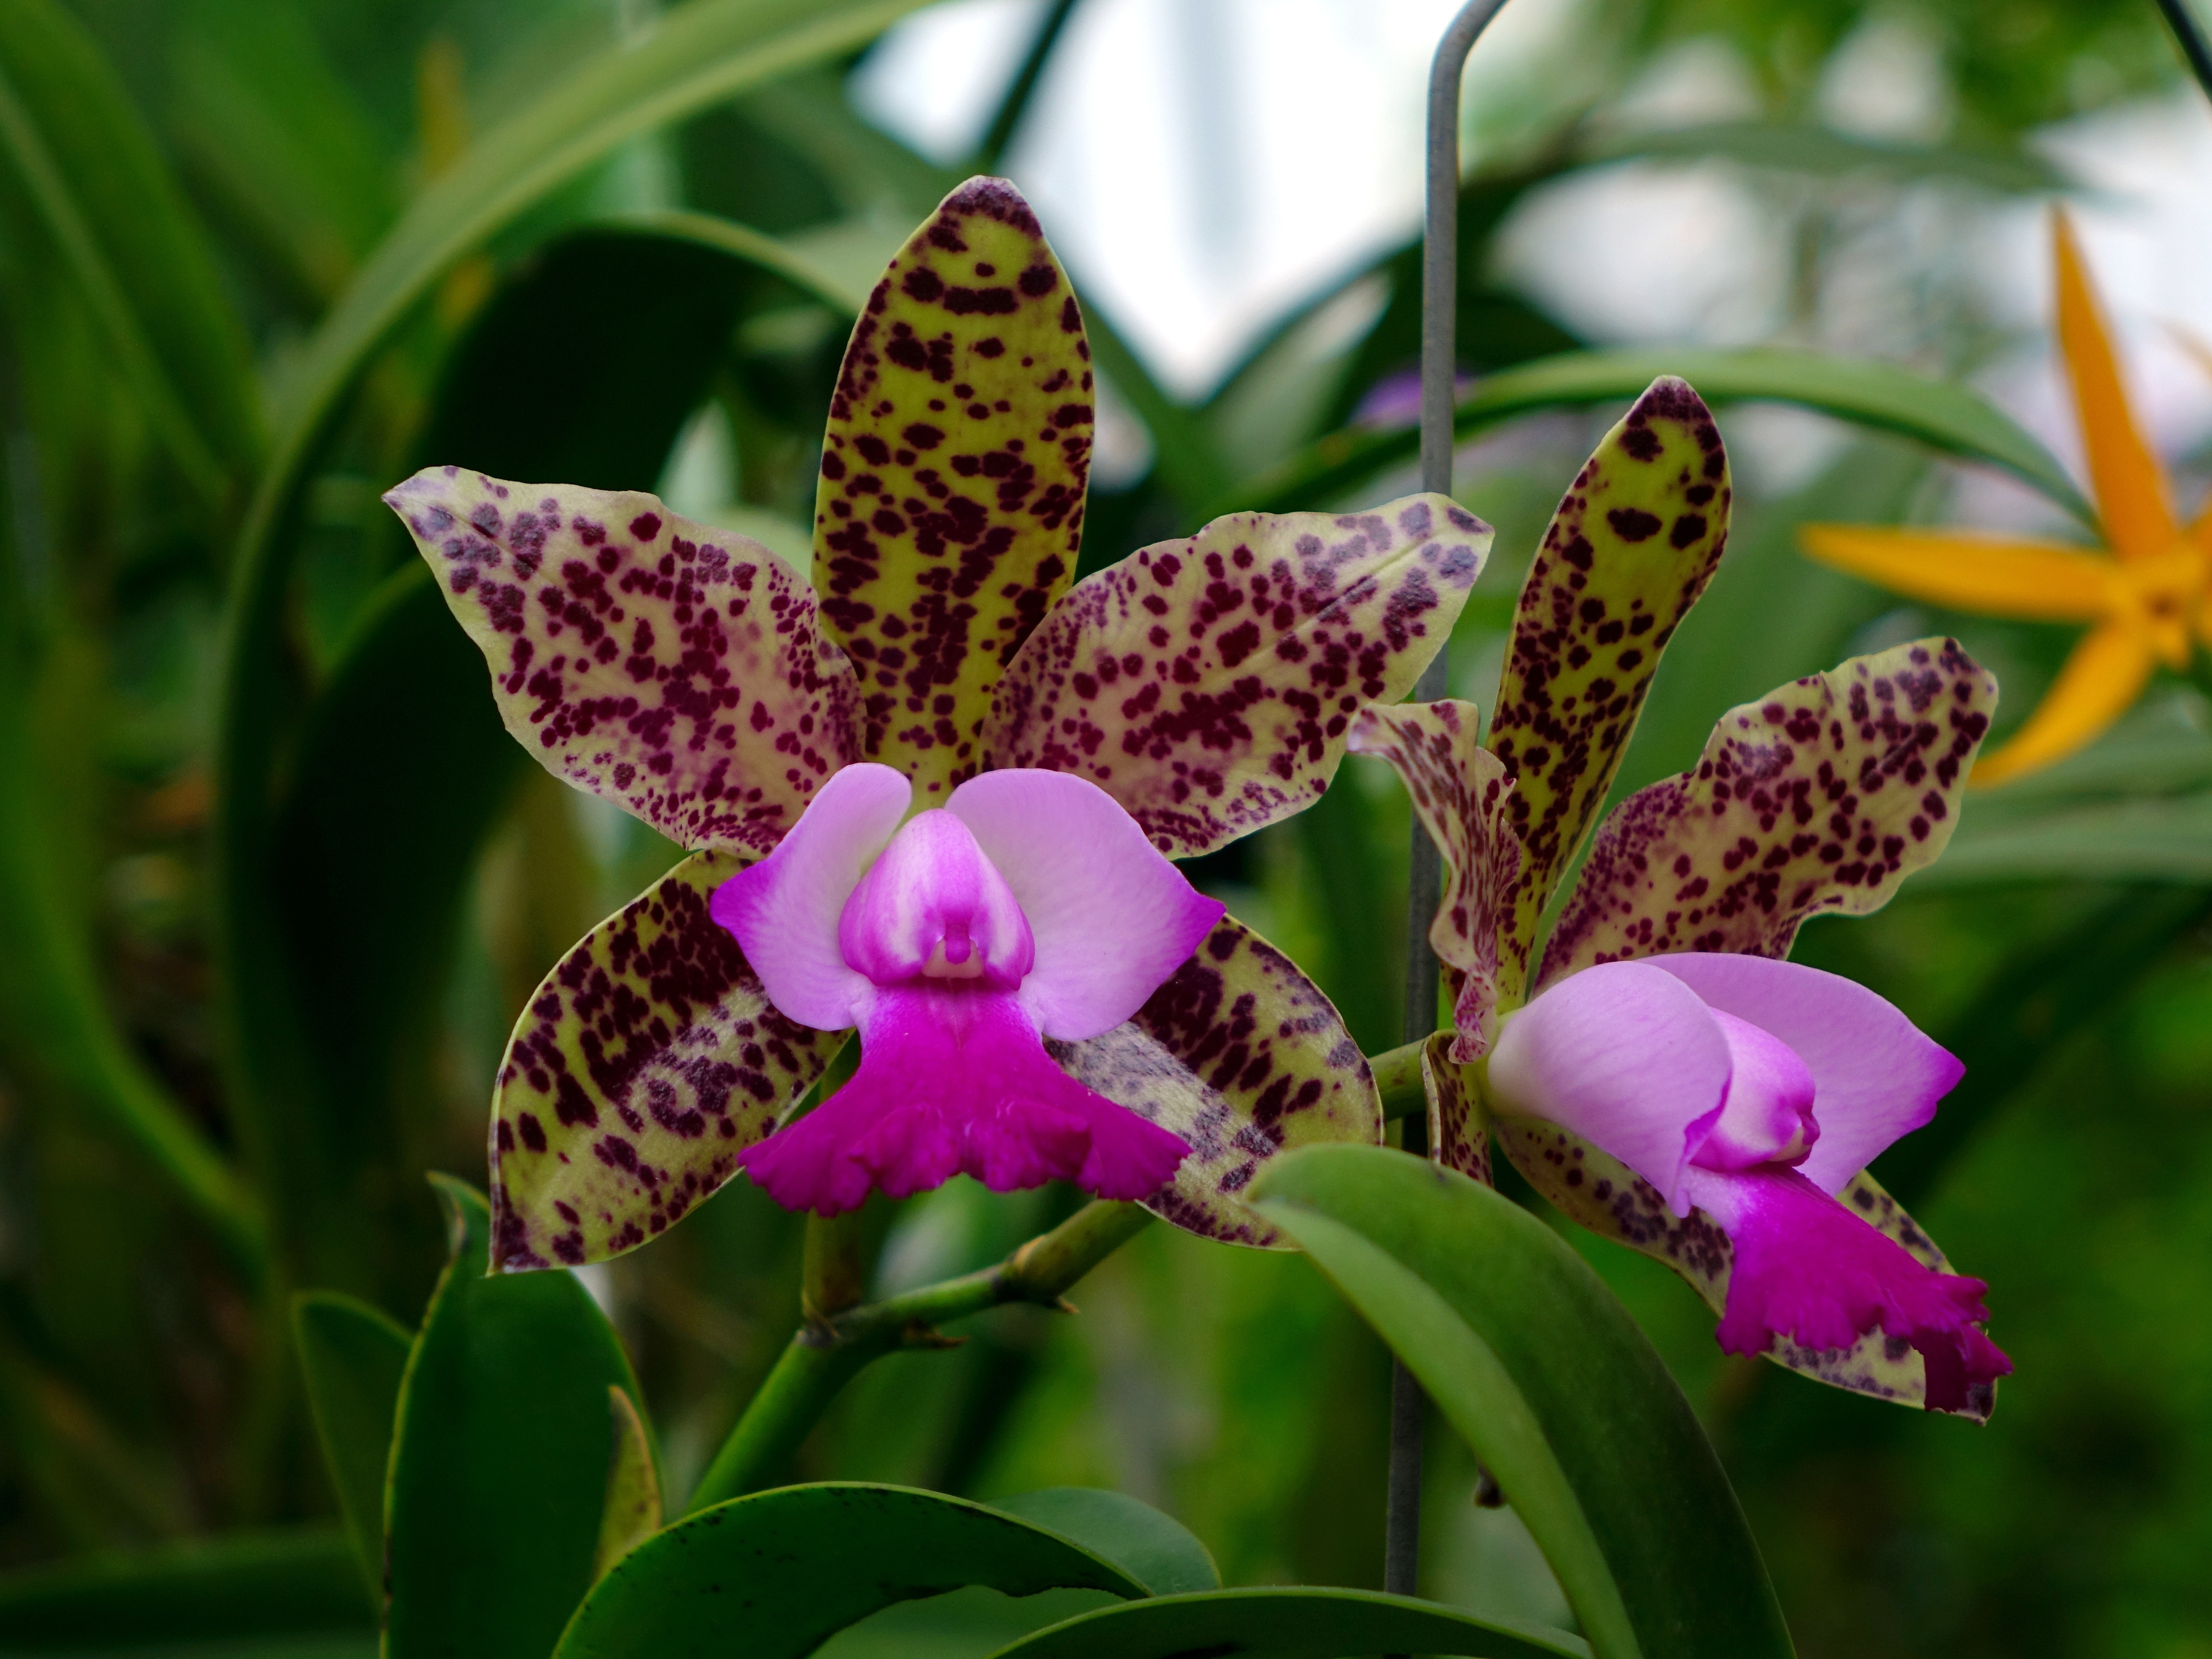
branch, plant, leaf, flower, bloom, floral, green, tropical, brown, botany, closeup, pink, flora, orchid, orchids, macro photography, flowering plant, cattleya, dendrobium, land plant, moth orchid, christmas orchid, cattleya labiata